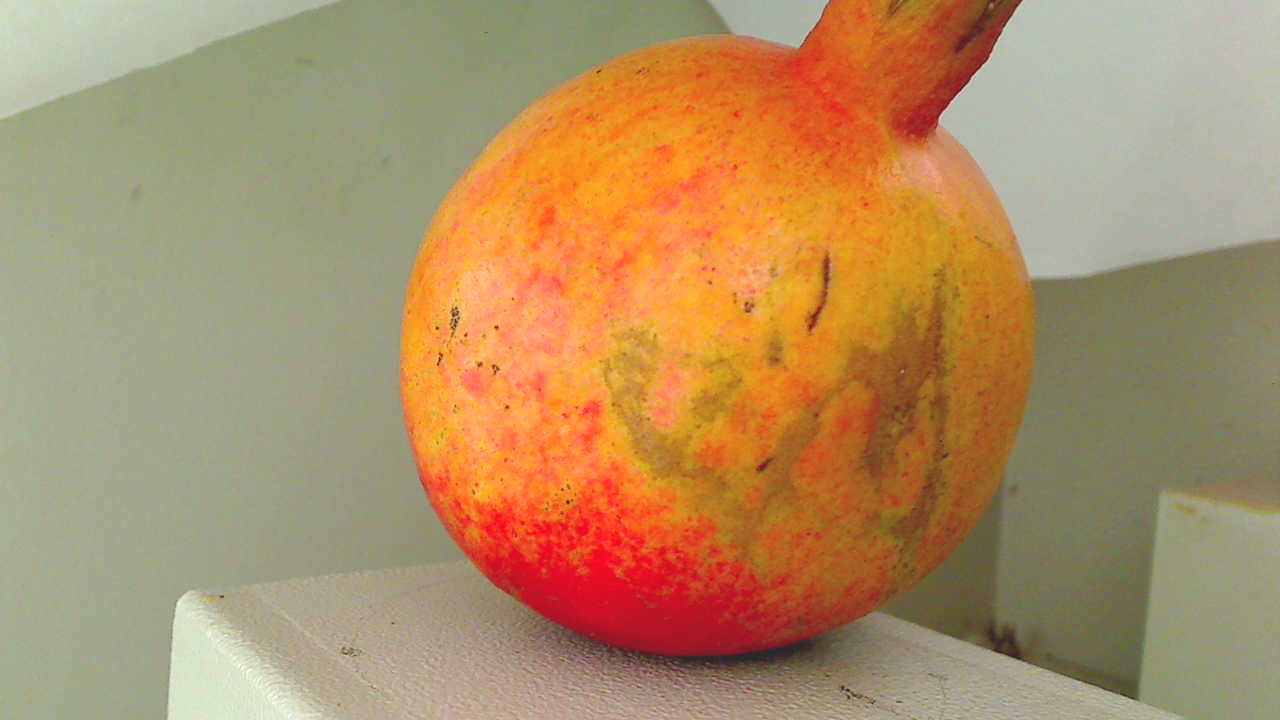
Grade: grade-1
Quality: quality-2